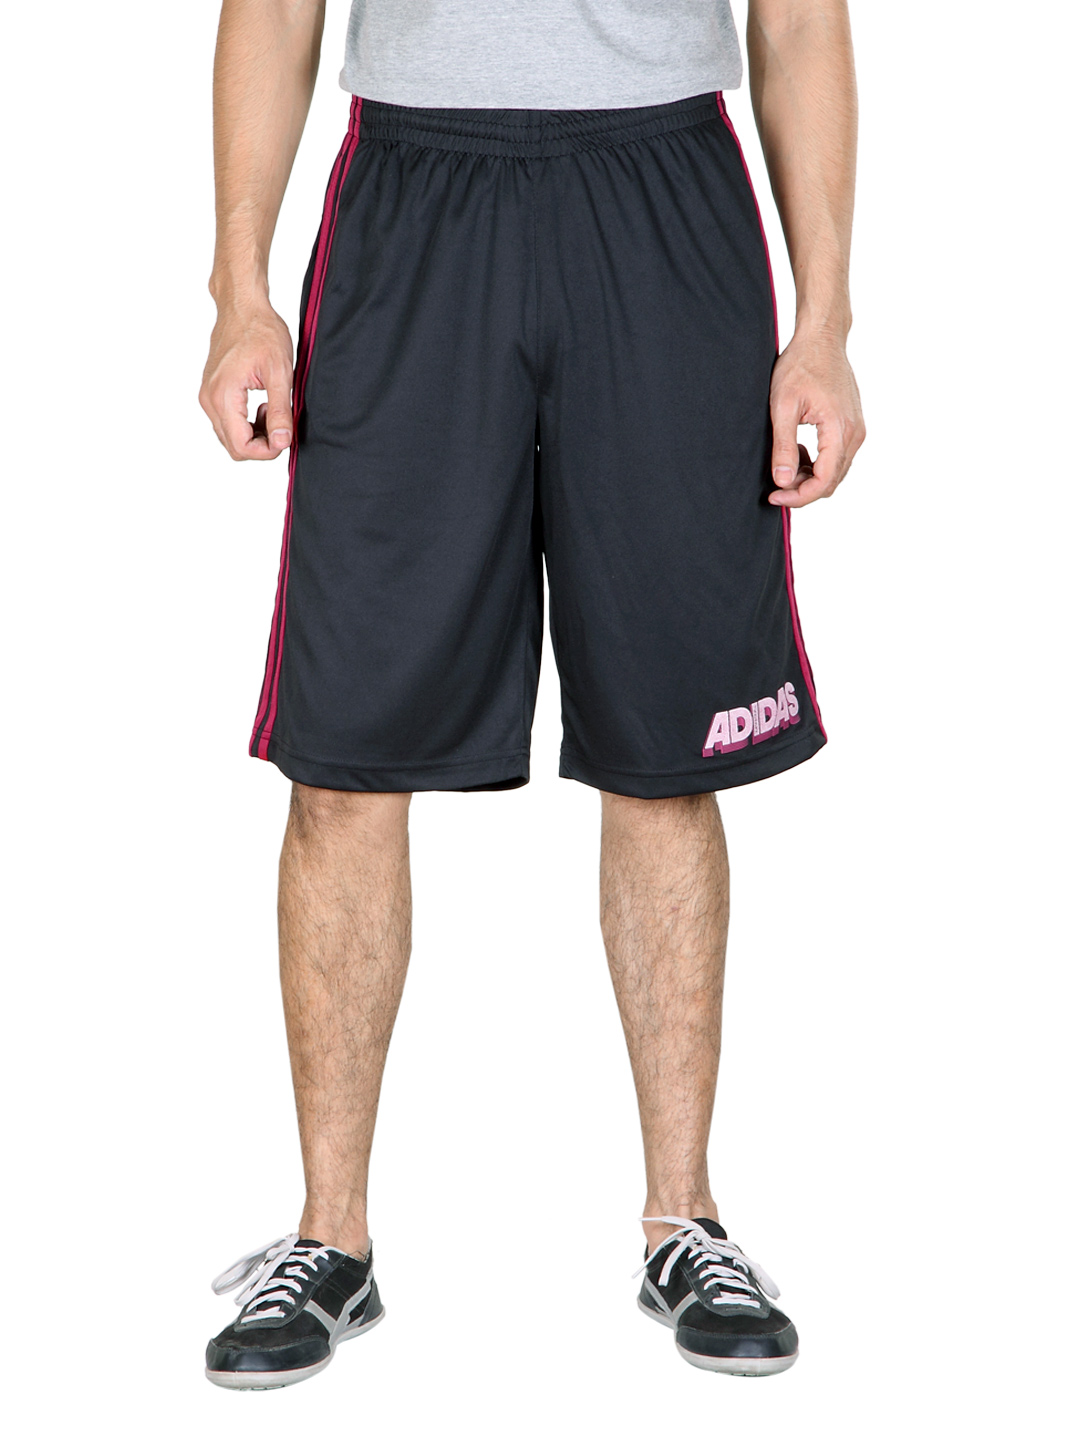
ADIDAS Men Black Shorts
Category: Apparel / Bottomwear / Shorts
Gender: Men
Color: Black
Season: Summer 2012
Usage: Casual